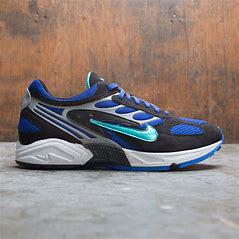
Brand: Nike
Model: Air Ghost Racer